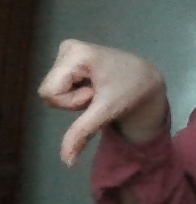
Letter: waw